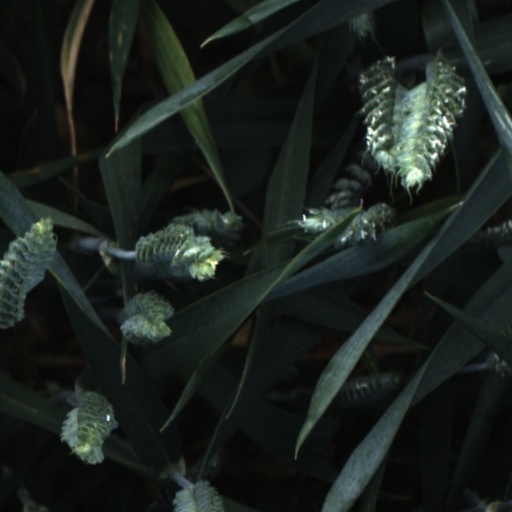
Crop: wheat